Andreas Joseph Hofmann

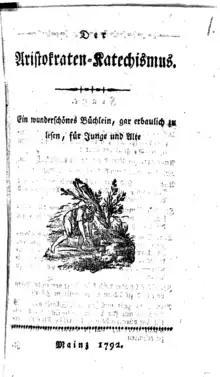
Title page of "Der Aristokraten-Katechismus", published 1792

In 1784, Hofmann was made Chair of Philosophy in Mainz as part of the progressive reforms of Elector Friedrich Karl von Erthal that had made the University of Mainz one of the centres of Catholic Enlightenment. Like many other future members of the , he was a member of the secret society of the "Illuminati" (under the name "Aulus Persius") but the Illuminati were outlawed in 1785 and the lodge dissolved soon after. Hofmann first taught History of Philosophy until 1791, when he also became chair of natural law. Besides philosophy and law, Hofmann also was talented in languages. He was proficient in Latin, Ancient Greek, French, Italian, and English, and offered classes in English on Alexander Pope over many years. Among his students were Klemens von Metternich, who later became Chancellor of State of the Austrian Empire and the architect of the reactionary European Restoration, and , who became a leading liberal politician and member of the 1848 Frankfurt Parliament. As a liberal and progressive thinker, Hofmann supported the use of German instead of Latin in University lectures and in church. Eventually he became disillusioned with the pace of the reforms in Mainz and welcomed the French Revolution from the start. As Hofmann declared his support of the ideas of the French Revolution openly in his lectures, he was soon spied on by the increasingly reactionary Mainz authorities, who had outlawed all criticism of state and religion on 10 September 1792. However, before the investigation of his activities had progressed beyond the questioning of his students, the archbishop and his court fled from the advancing French troops under General Custine, who arrived in Mainz on 21 October 1792.